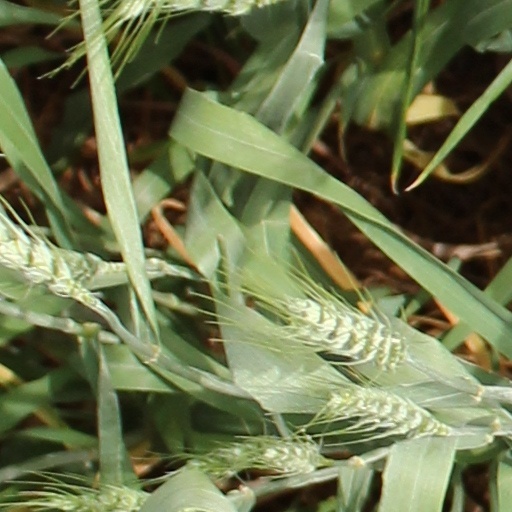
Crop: wheat